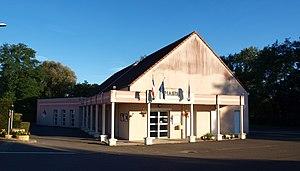
Moulins-sur-Ouanne